Cawood Ledford

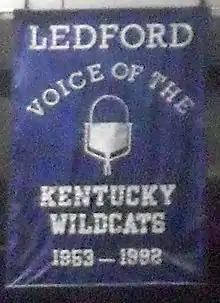

Perhaps because of the success of the University of Kentucky's men's basketball program, Ledford is generally best remembered as a basketball announcer. In a 2001 dedication, the University of Kentucky named its basketball court at Rupp Arena in Ledford's honor. The words "Cawood's Court" and a radio microphone are painted on the floor in commemoration. The microphone is located at the sideline opposite the scorer's table close to where Ledford broadcast games.